Legend of Illusion Starring Mickey Mouse

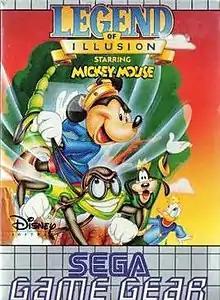
Game Gear Cover art

Legend of Illusion Starring Mickey Mouse is a 1995 platform video game developed by Aspect and published by Sega. It was released for the Game Gear in 1995, with a Master System version released in Brazil at the end of 1998.